Adiaké Department

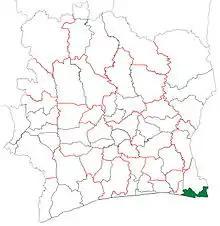
Adiaké Department upon its creation in 1998. It kept these boundaries until 2008, but other subdivision boundary changes began to be made in 2000.

Adiaké Department was created in 1998 as a second-level subdivision via a split-off from Aboisso Department. At its creation, it was part of Sud-Comoé Region.